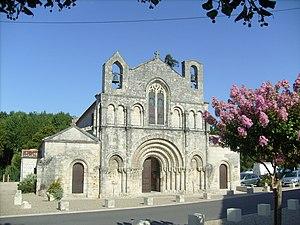
L'église Saint-Vivien à Pons
Cet article recense les monuments historiques français classés en 1912.
Cet article recense une partie des monuments historiques de la Charente-Maritime, en France.
Les églises de la Charente-Maritime présentent une grande diversité, d'une commune à une autre, et se distinguent par des styles et des périodes de construction différentes. De nombreux édifices témoignent cependant de l'épanouissement, aux XIᵉ et XIIᵉ siècles d'une forme d'art roman spécifique, appelée art roman saintongeais, caractérisée par une simplicité des formes et un décor sculpté, souvent très riche.